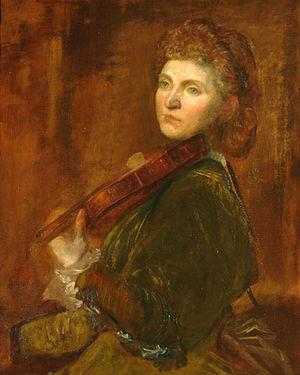
Wilma Neruda était une violoniste morave.